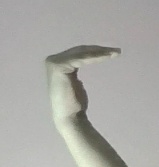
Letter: haa